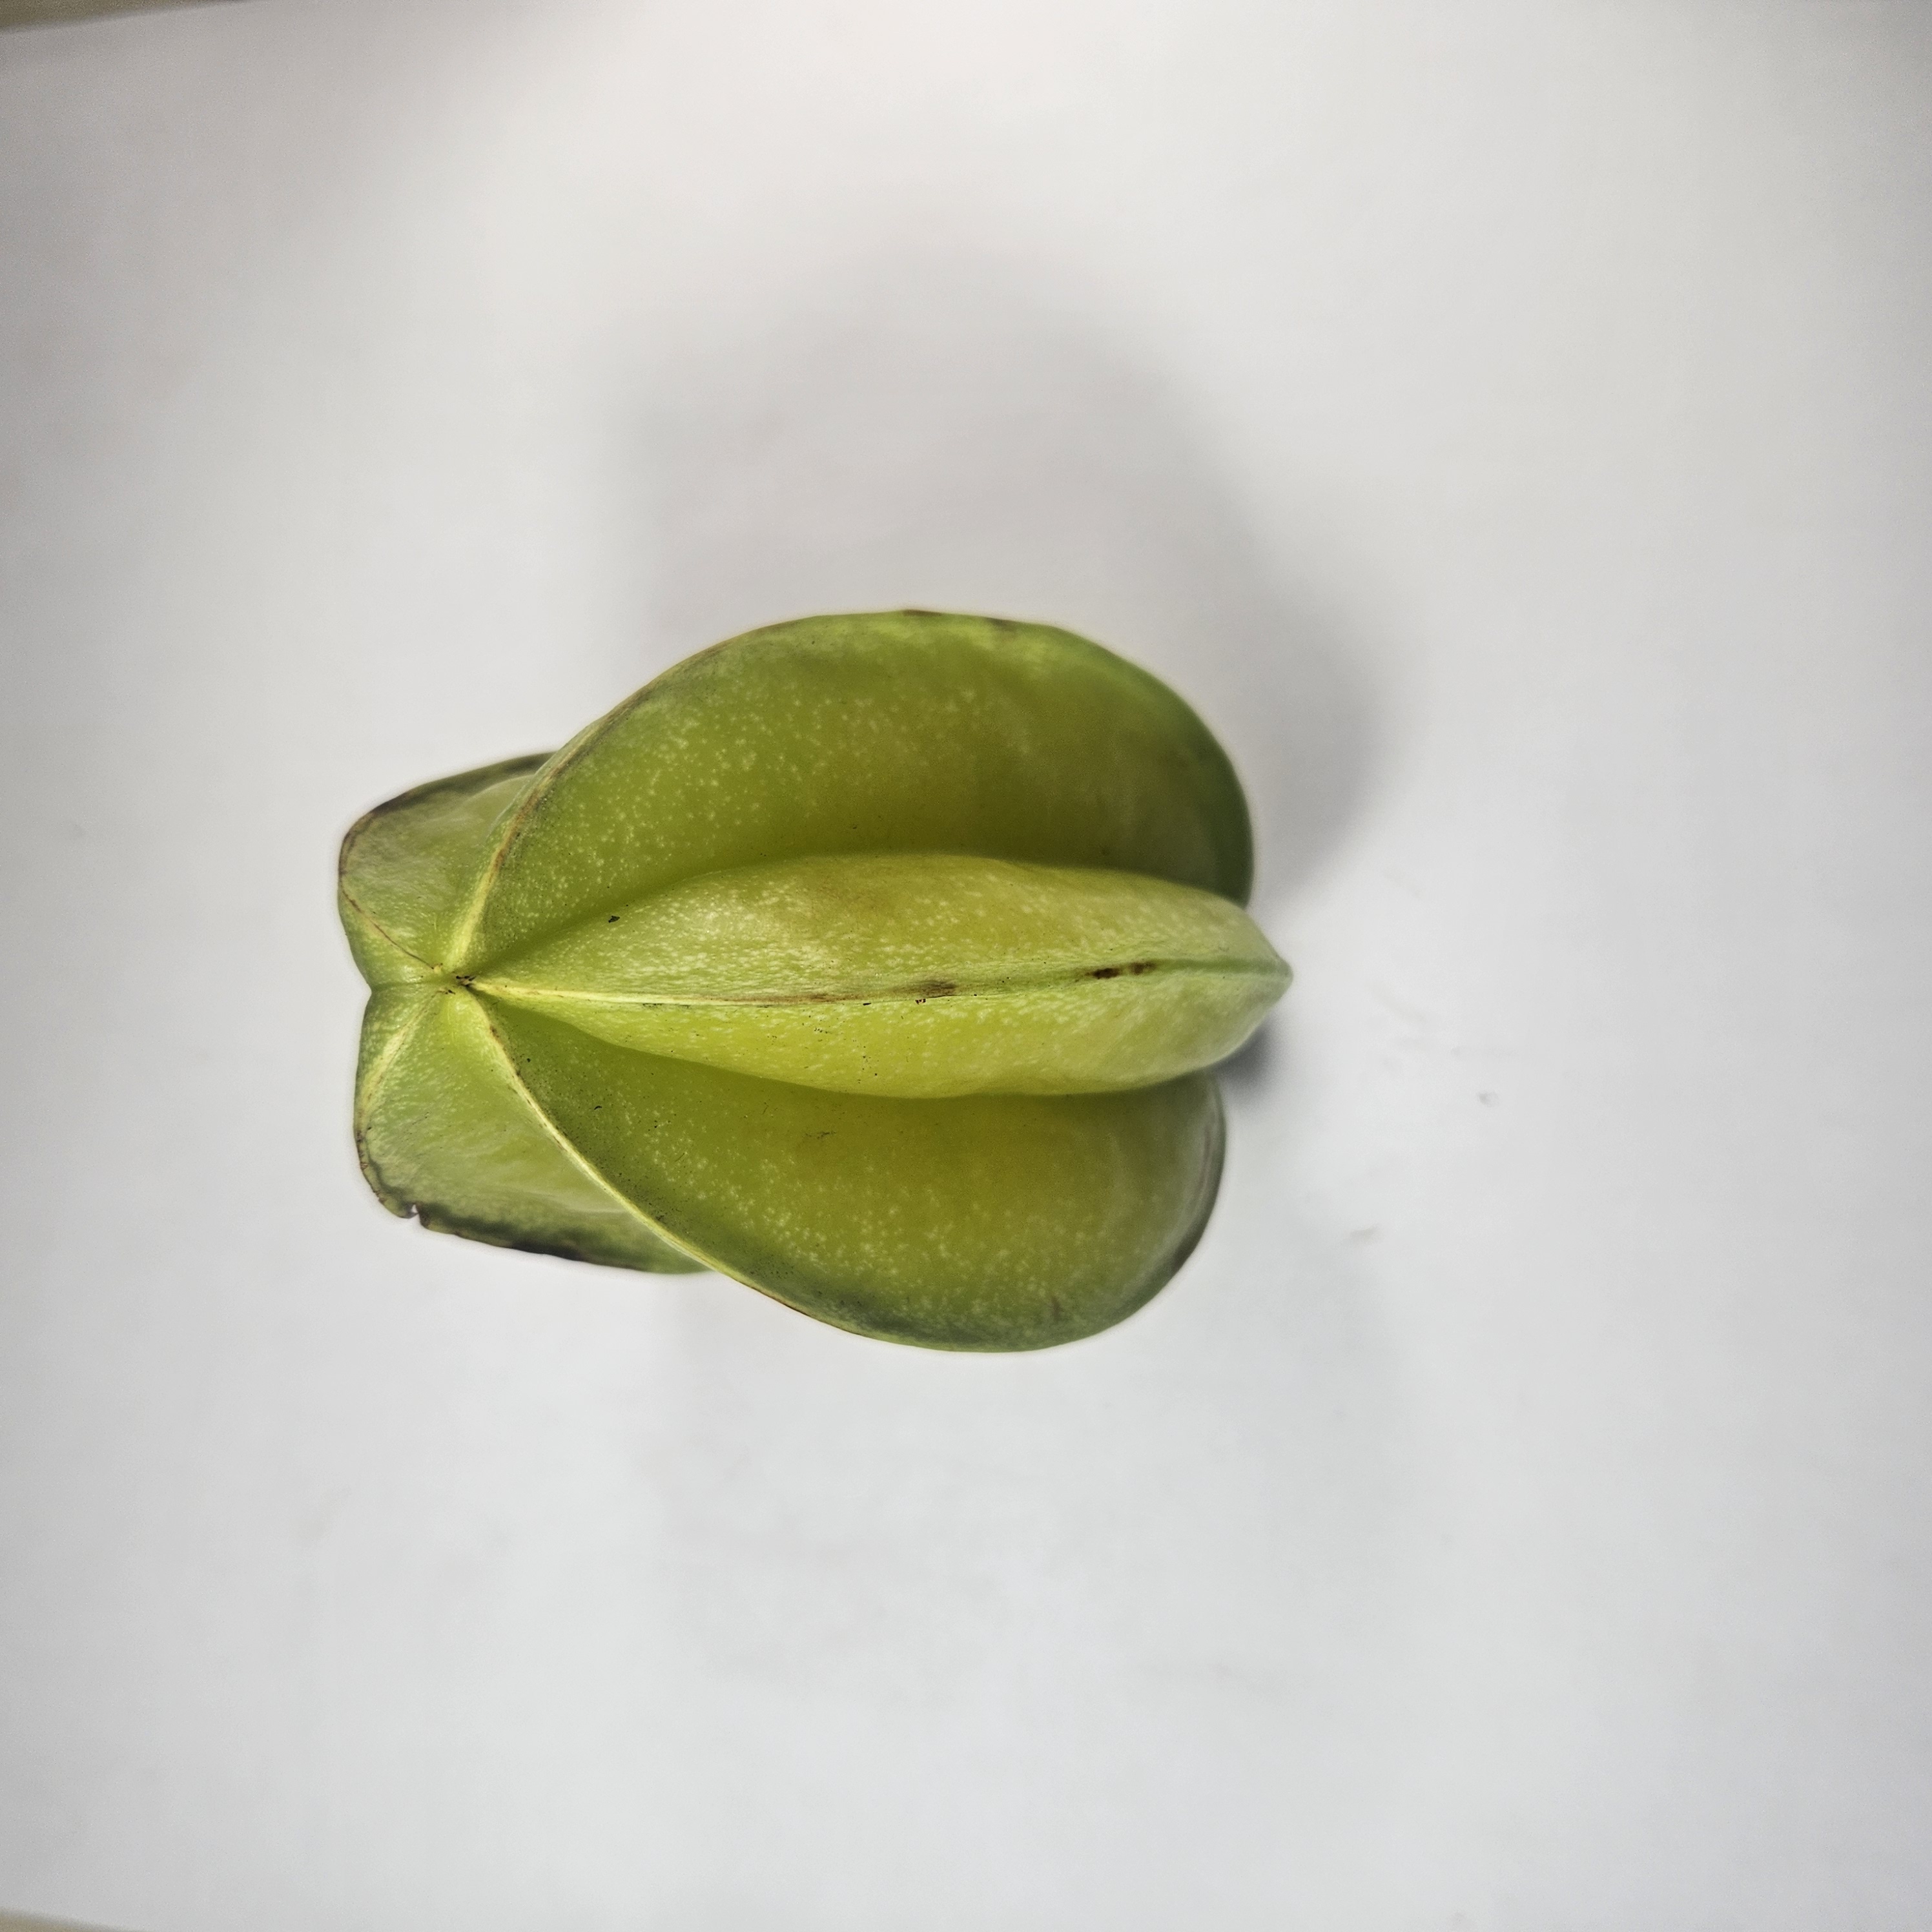
Label: Healthy Fruits